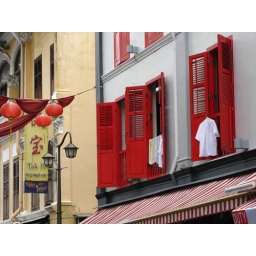
White laundry hung out to dry against red window frames and above red and white awnings at a shophouse in Chinatown.